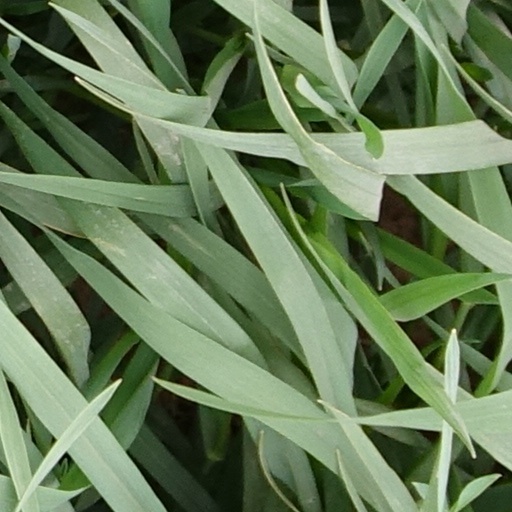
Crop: wheat